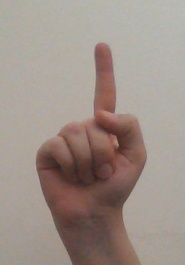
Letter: bb